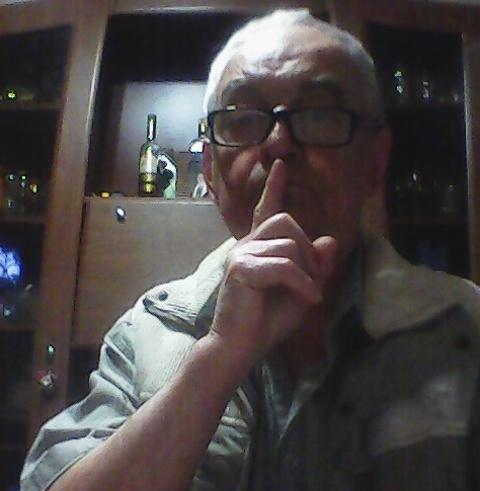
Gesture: mute